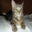
Label: cat